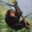
Label: chimpanzee